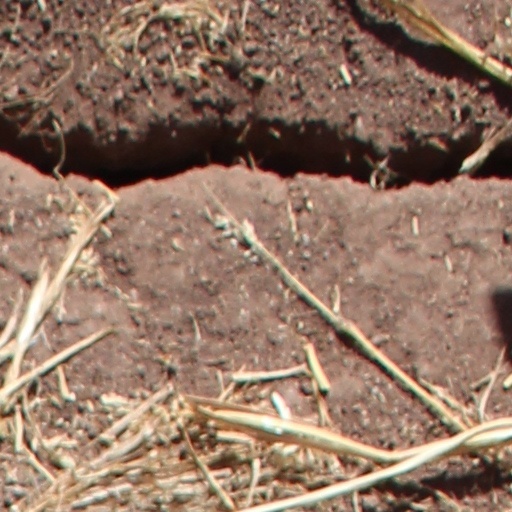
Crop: wheat